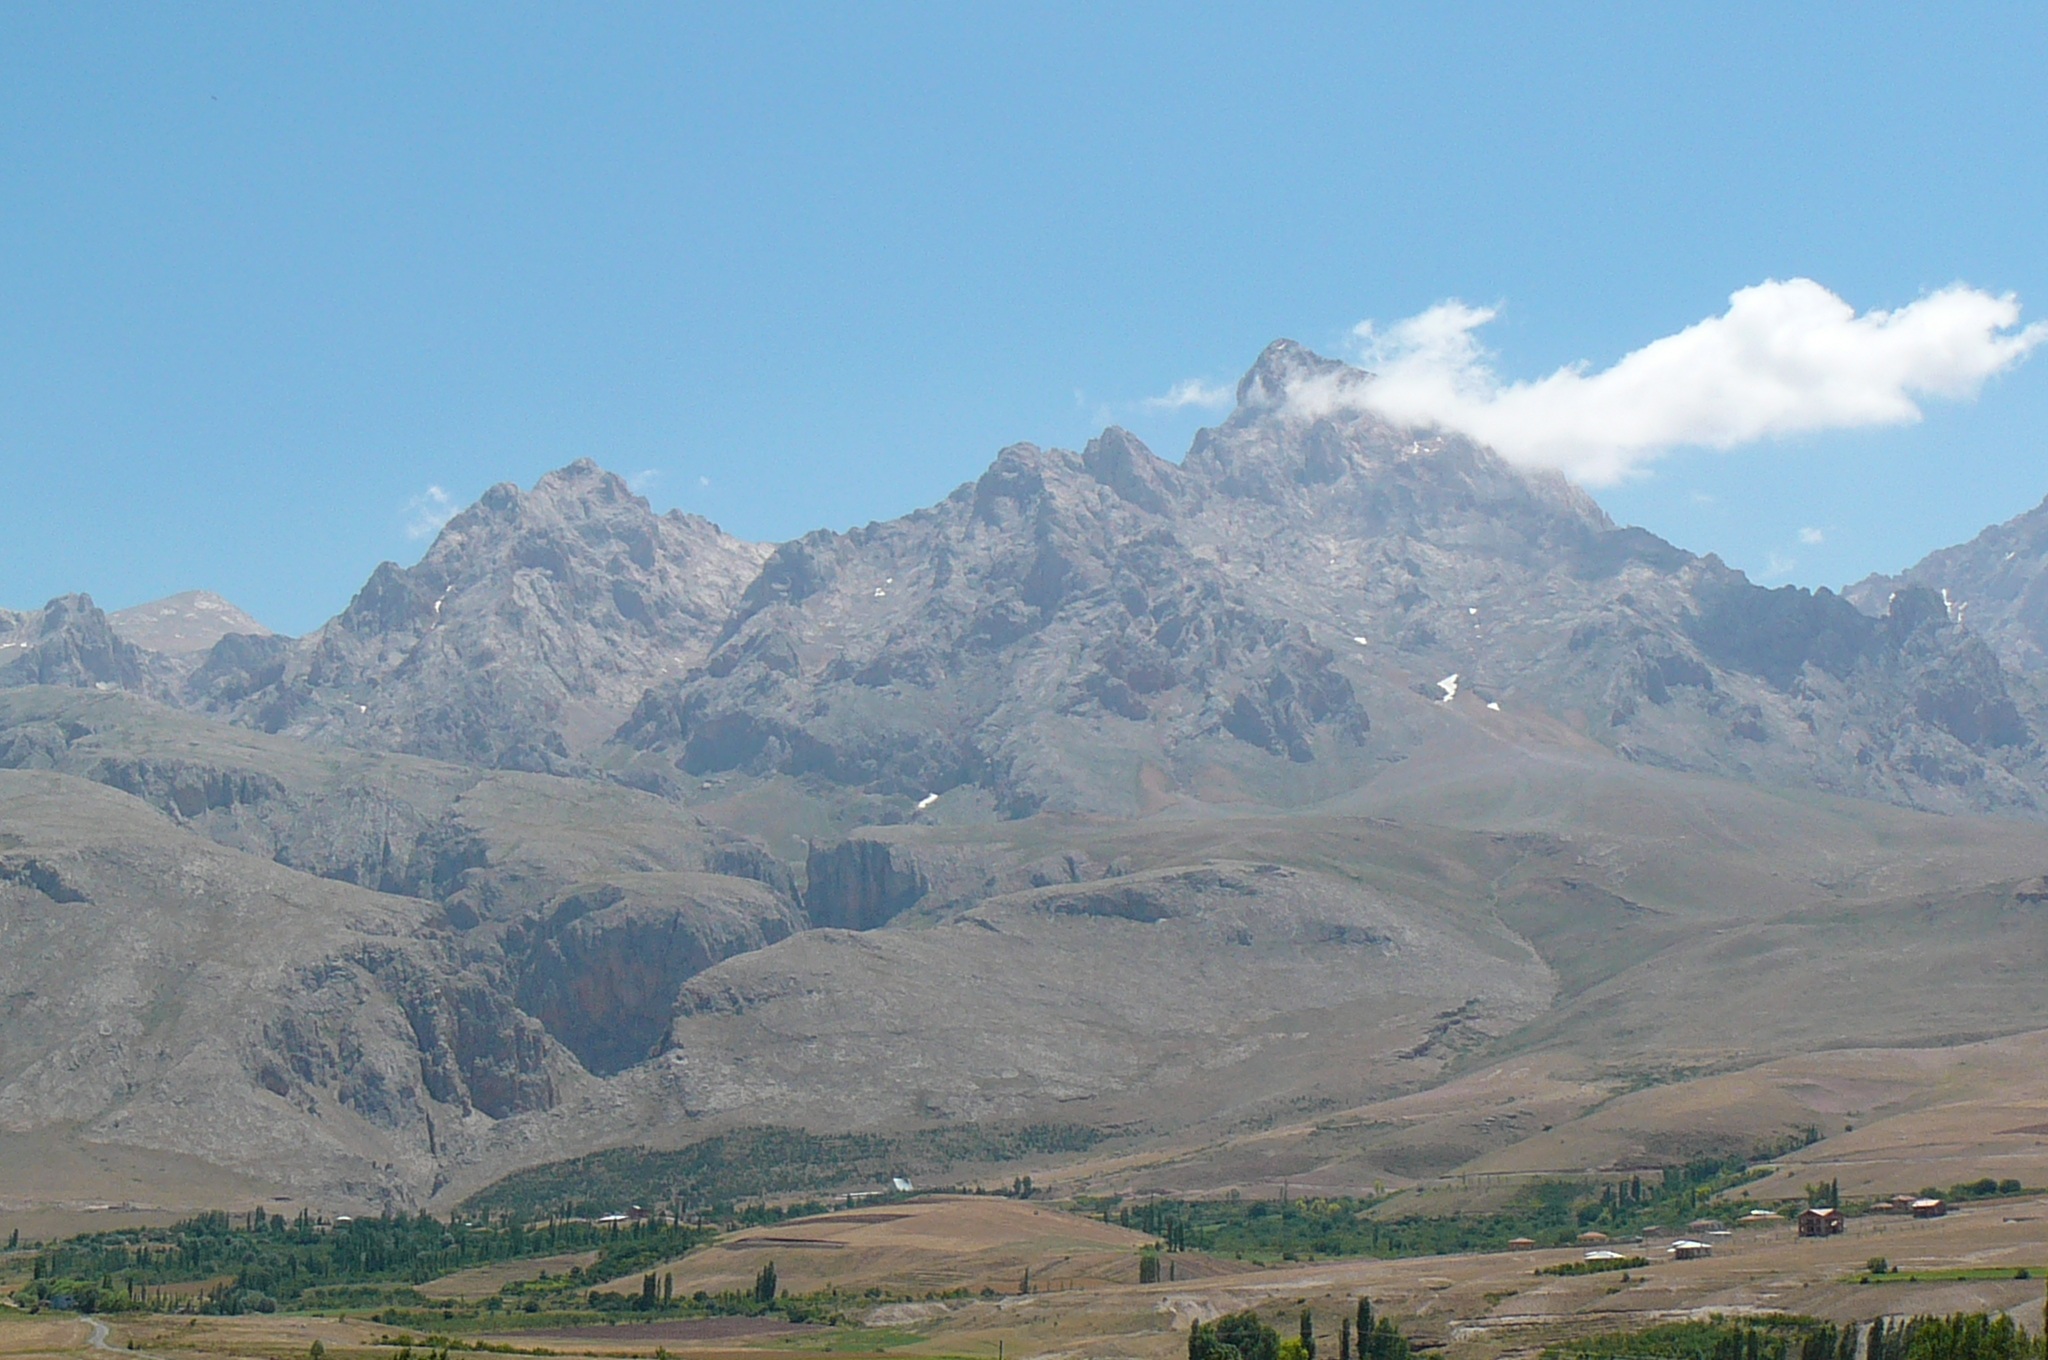
landscape, nature, mountain, meadow, hill, valley, mountain range, highland, ridge, plain, alps, turkey, plateau, fell, loch, rural area, landform, mountain pass, geographical feature, mountainous landforms, mountains taurus